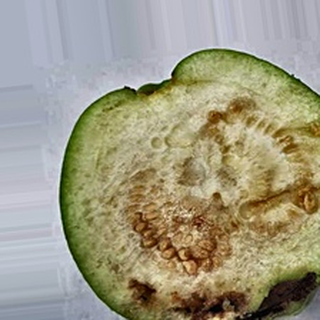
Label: guava_fruit_fly